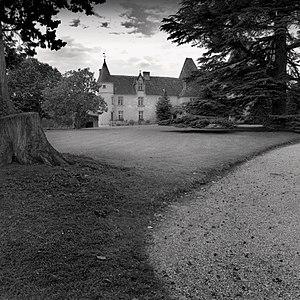
Le Château de Monsec vu depuis le parc et la chapelle
Le château de Monsec est un château français implanté sur la commune de Mouzens, dans le département de la Dordogne, en région Nouvelle-Aquitaine.